Breckland District

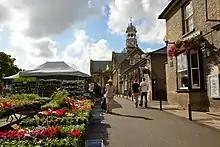
Thetford is the largest settlement in the district

Breckland District Council, which styles itself "Breckland Council", provides district-level services. County-level services are provided by Norfolk County Council. The whole district is also covered by civil parishes, which form a third tier of local government.